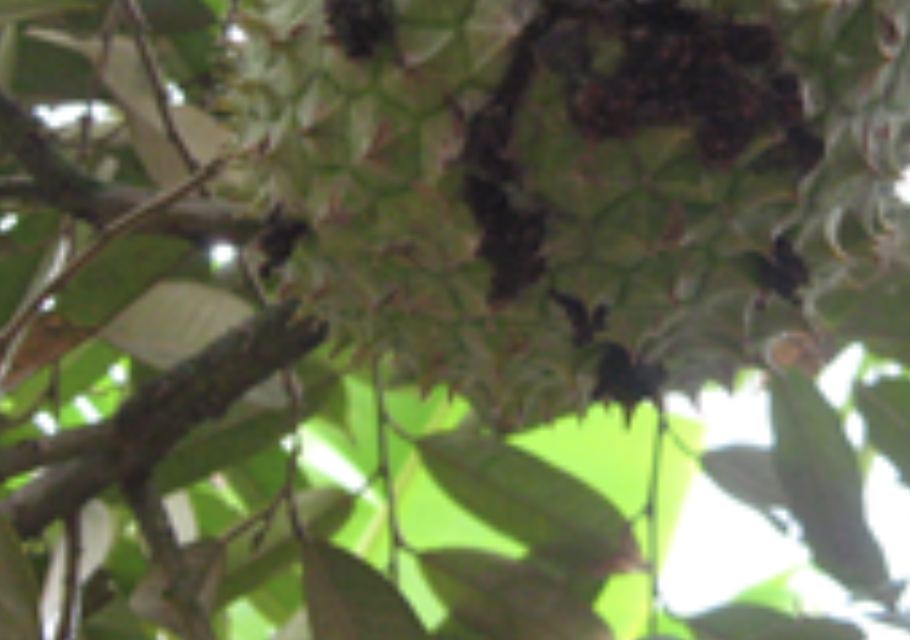
Label: sooty_mold